2004 Wake Forest Demon Deacons football team

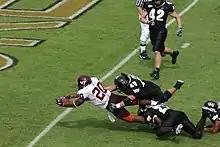
Mike Imoh dives for a touchdown

The 2004 Wake Forest Demon Deacons football team was an American football team that represented Wake Forest University as a member of the Atlantic Coast Conference (ACC) during the 2004 NCAA Division I-A football season. In their fourth season under head coach Jim Grobe, the Demon Deacons compiled a 4–7 record (1–7 in conference games, were outscored by a total of 253 to 230, and finished in a tie for last place in the ACC.